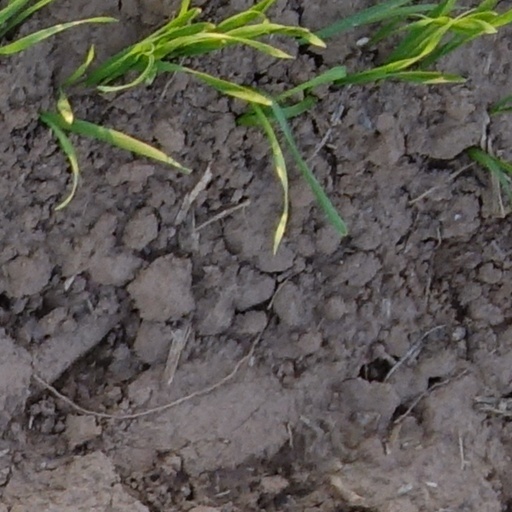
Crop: wheat